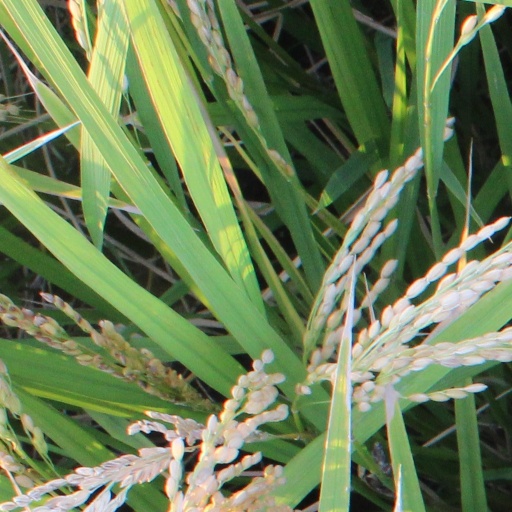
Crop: rice